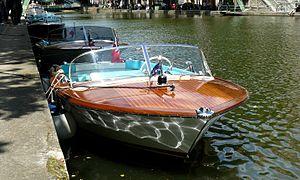
Un cnot ""Riva junior"" amaré canal Saint-Martin à Paris"
Riva est une entreprise italienne de construction de bateaux à moteur de prestige, fondée au début des années 1950 par l'industriel italien Carlo Riva. Riva construit son dernier bateau runabout en bois en 1996. Depuis le 1ᵉʳ mai 2000, Riva fait partie du groupe Ferretti, lui-même devenu propriété du groupe chinois Weichai Power depuis janvier 2012, et fabrique des yachts de luxe.